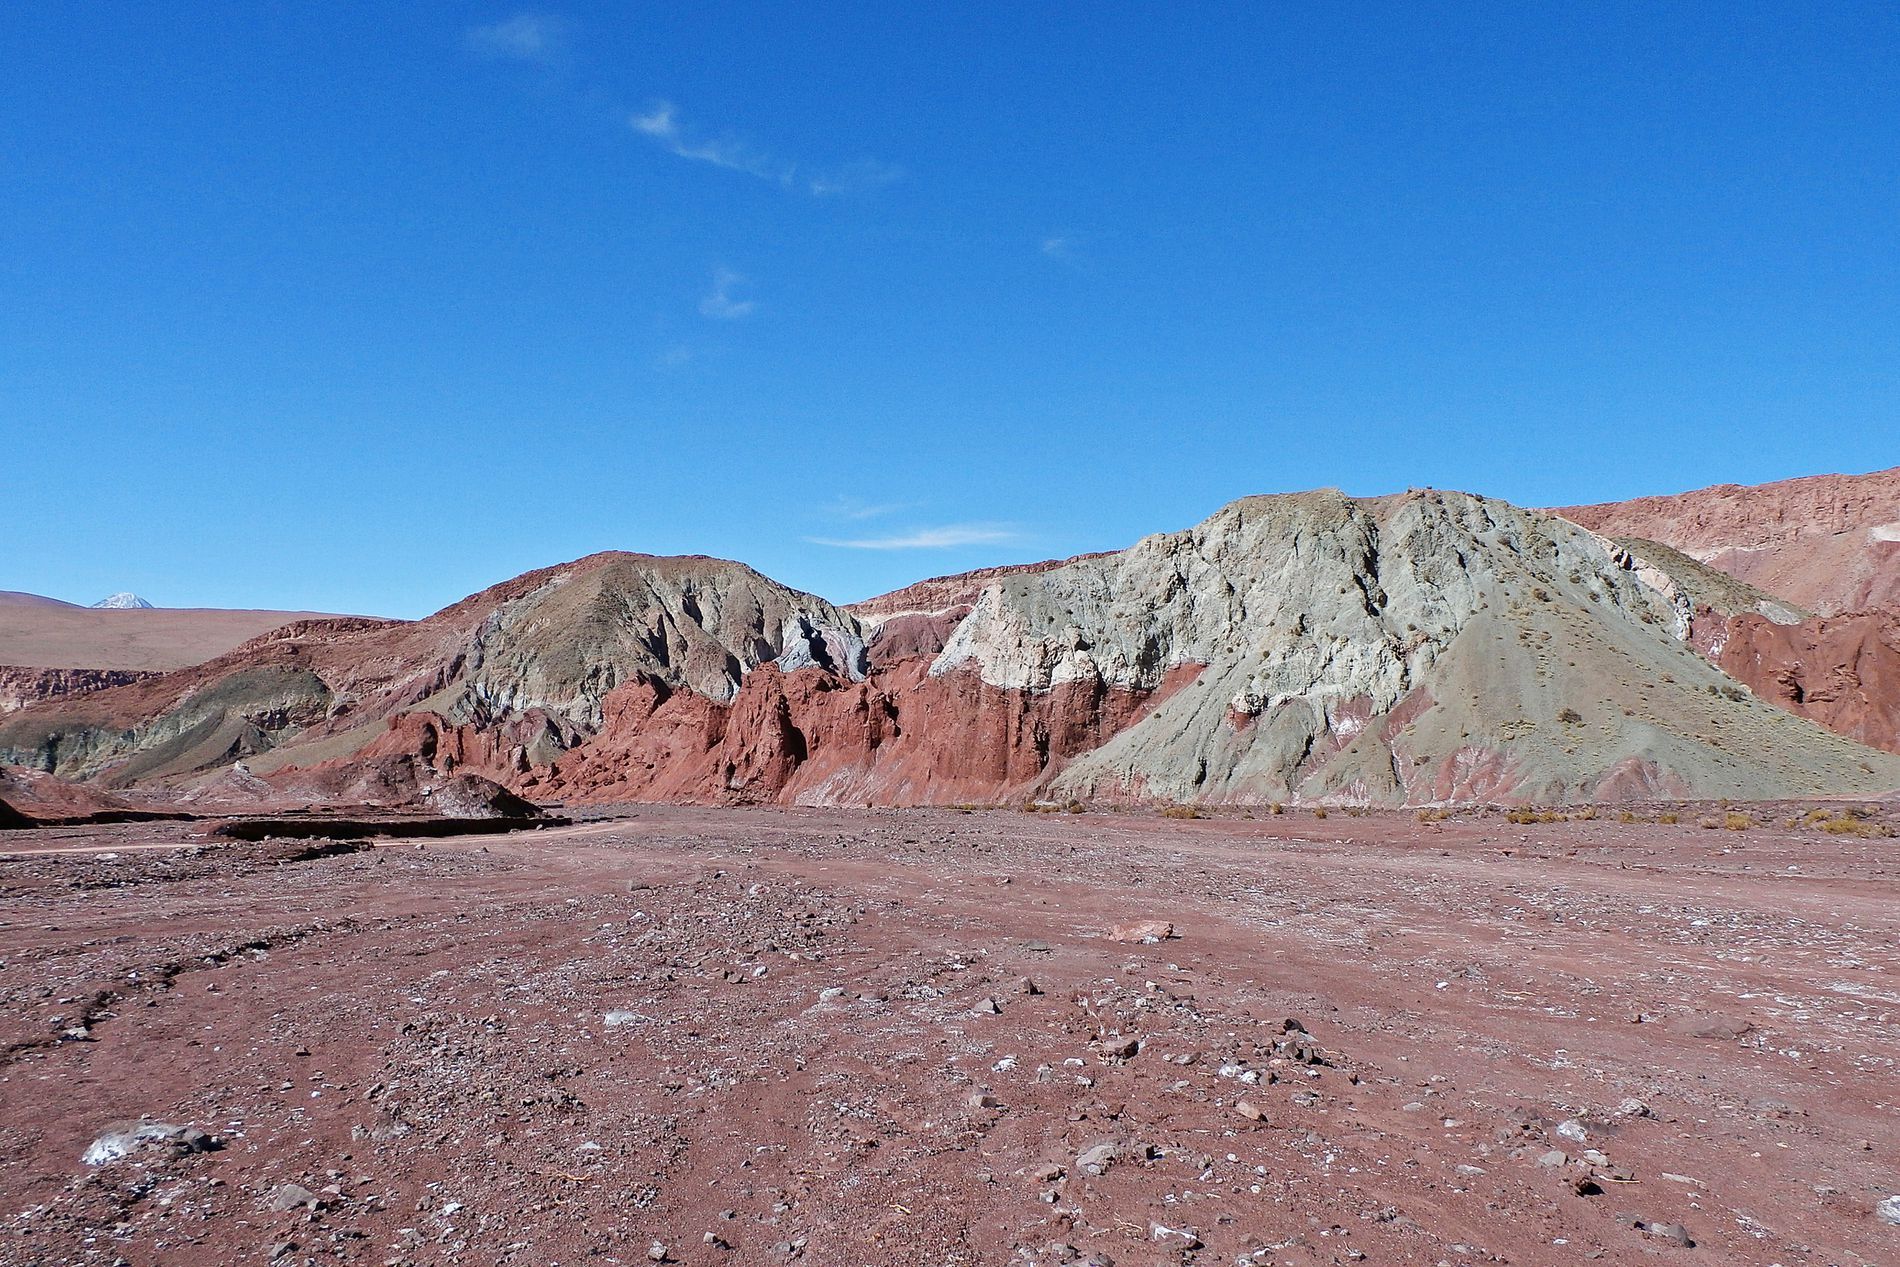
Mountain Range
A photo of a mountain range in center focus. The mountain range is quite vast and beneath it is gravel ground and above it is the clear morning sky.
A wide shot taken at an eye-level camera angle of the mountain range and the gravel ground, both being grey to red. and the sky is clear and blue. The atmosphere is grand and soothing.
Labels: Ground, Nature, Outdoors, Scenery, Soil, Road, Rock, Plateau, Wilderness, Gravel, Desert, Mountain, Landscape, Valley, Mountain Range, Sky
Camera: OLYMPUS IMAGING CORP. SZ-15,DZ-100
Aperture: F3.2
Exposure: 1/1600 sec
ISO: 100
Focal length: 5.0 mm